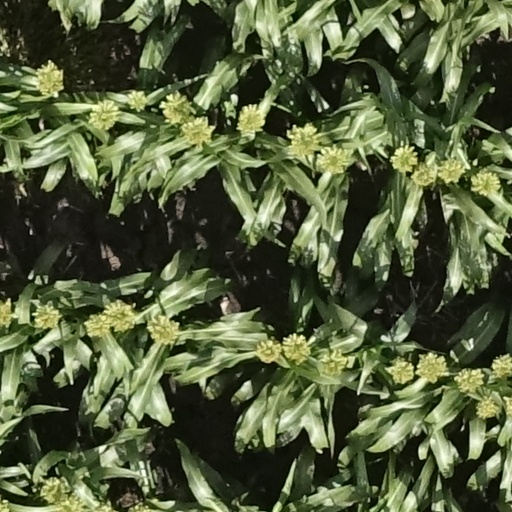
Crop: sorghum